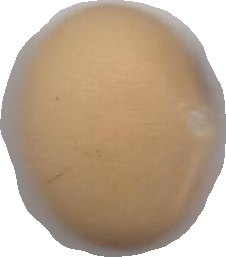
Variety: Anjasmoro